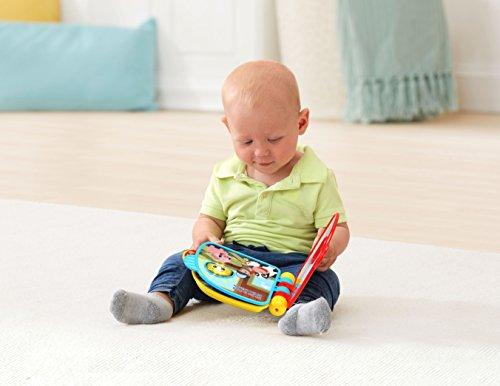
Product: VTech Farm Fun Storybook
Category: Toys & Games | Kids' Electronics | Electronic Learning Toys
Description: Five brightly colored illustration pages with easy-to-grip tabs tell the story of the farmer's.
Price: $14.99
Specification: ProductDimensions:1.8x0.3x5.5inches|ItemWeight:11.2ounces|ShippingWeight:1.05pounds(Viewshippingratesandpolicies)|DomesticShipping:ItemcanbeshippedwithinU.S.|InternationalShipping:ThisitemcanbeshippedtoselectcountriesoutsideoftheU.S.LearnMore|ASIN:B076642Y8T|Itemmodelnumber:80-502060|Manufacturerrecommendedage:3month-3years|Batteries:2AAAbatteriesrequired.(included)